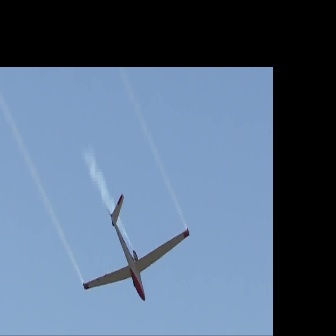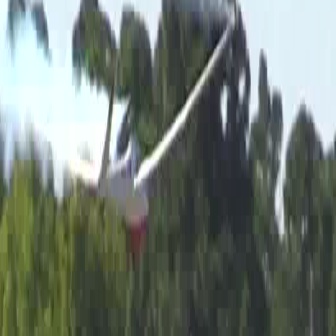
  Please identify the target specified by the bounding box [82,193,188,299] in the first image and locate it in the second image. Return the coordinates in [x_min,y_min,x_max,y_max] format.
Answer: [18,8,233,223]